Mining in Roman Britain

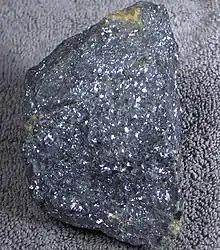
Galena was mined for its lead and silver content.

The process of extraction, cupellation, was fairly simple. First, the ore was smelted until the lead, which contained the silver, separated from the rock. The lead was removed, and further heated up to 1100° Celsius using hand bellows. At this point, the silver was separated from the lead (the lead, in the form of litharge, was either blown off the molten surface or absorbed into bone ash crucibles; the litharge was re-smelted to recover the lead), and was put into moulds which, when cooled, would form ingots that were to be sent all over the Roman Empire for minting. Silchester, Wroxeter, and Hengisbury Head were known locations for Roman cupellation remains.